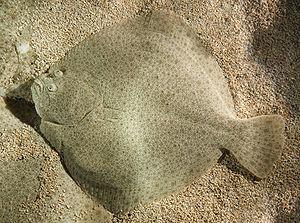
Turbot à l'aquarium du parc Paradisio (Belgique) Polski: Turbot Tiếng Việt: Psetta maxima thuộc nhóm cá bơn Đại Tây Dương sống ở các vùng biển hay nước lợ. Các loài này tìm thấy ở Đại Tây Dương, biển Ban Tích, Địa Trung Hải và biển Đen.